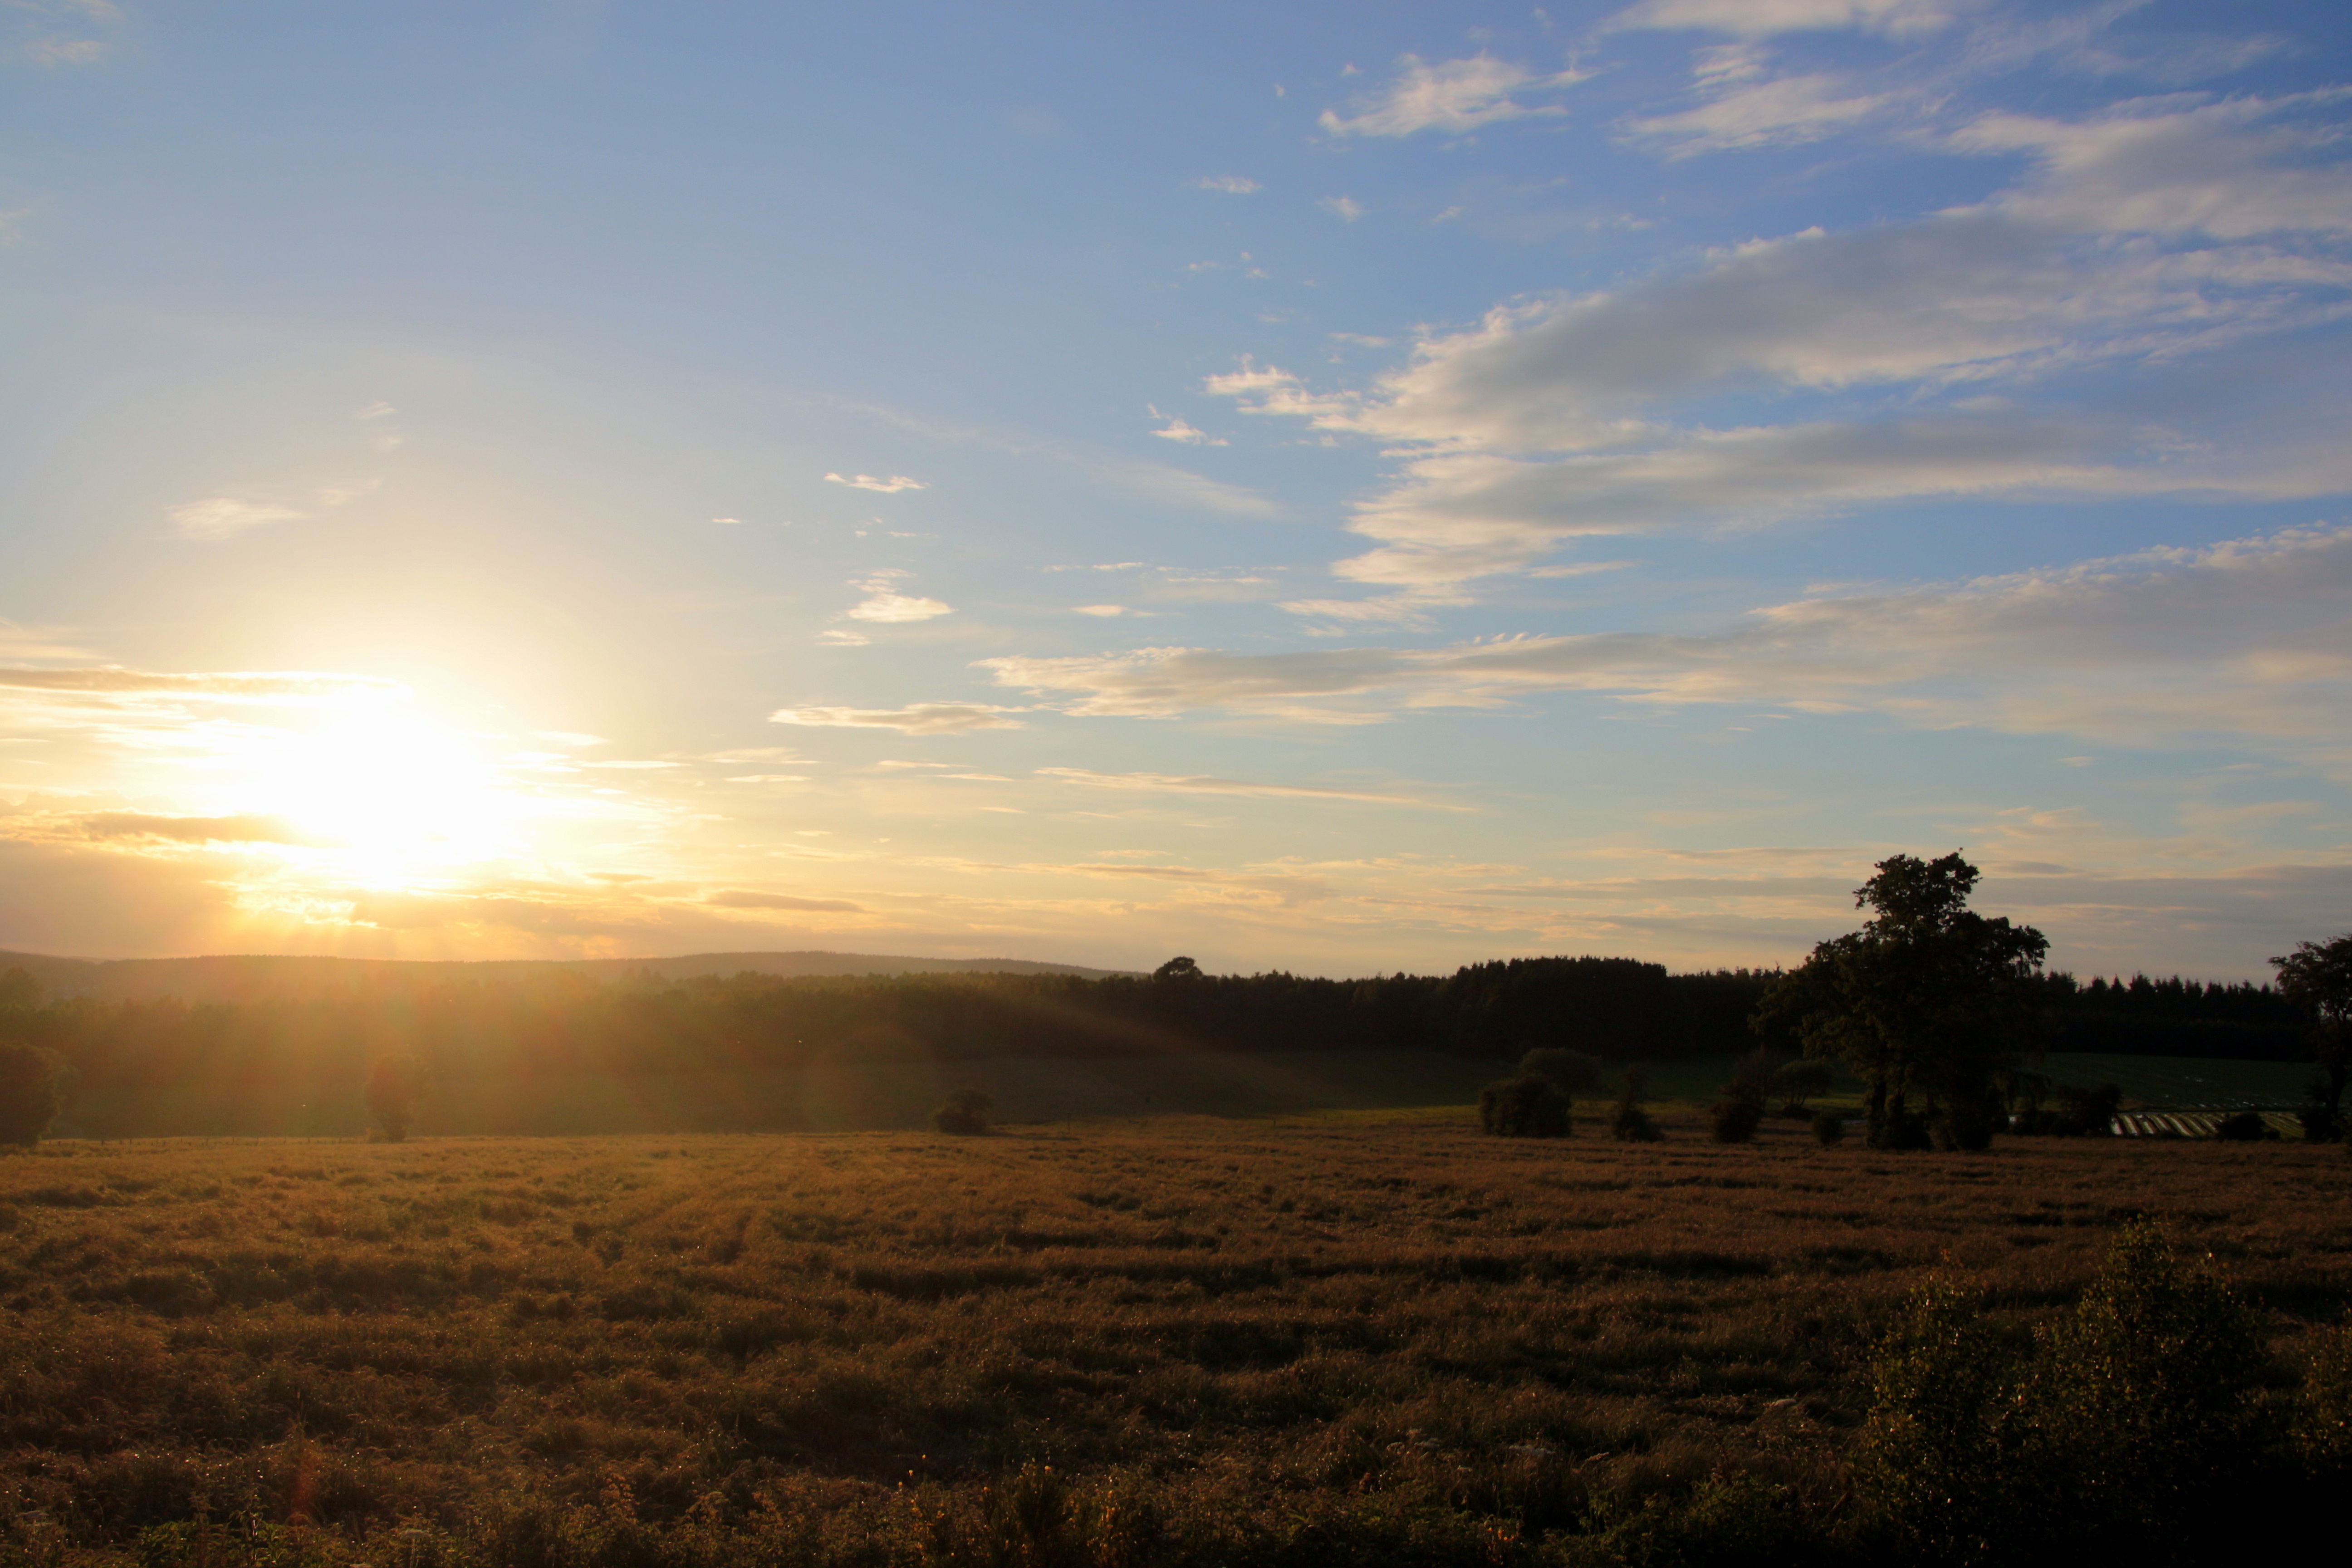
landscape, tree, nature, horizon, cloud, sky, sun, sunrise, sunset, field, prairie, sunlight, morning, hill, dawn, dusk, evening, plain, clouds, grassland, plateau, abendstimmung, sunbeam, evening sky, setting sun, rural area, atmospheric phenomenon